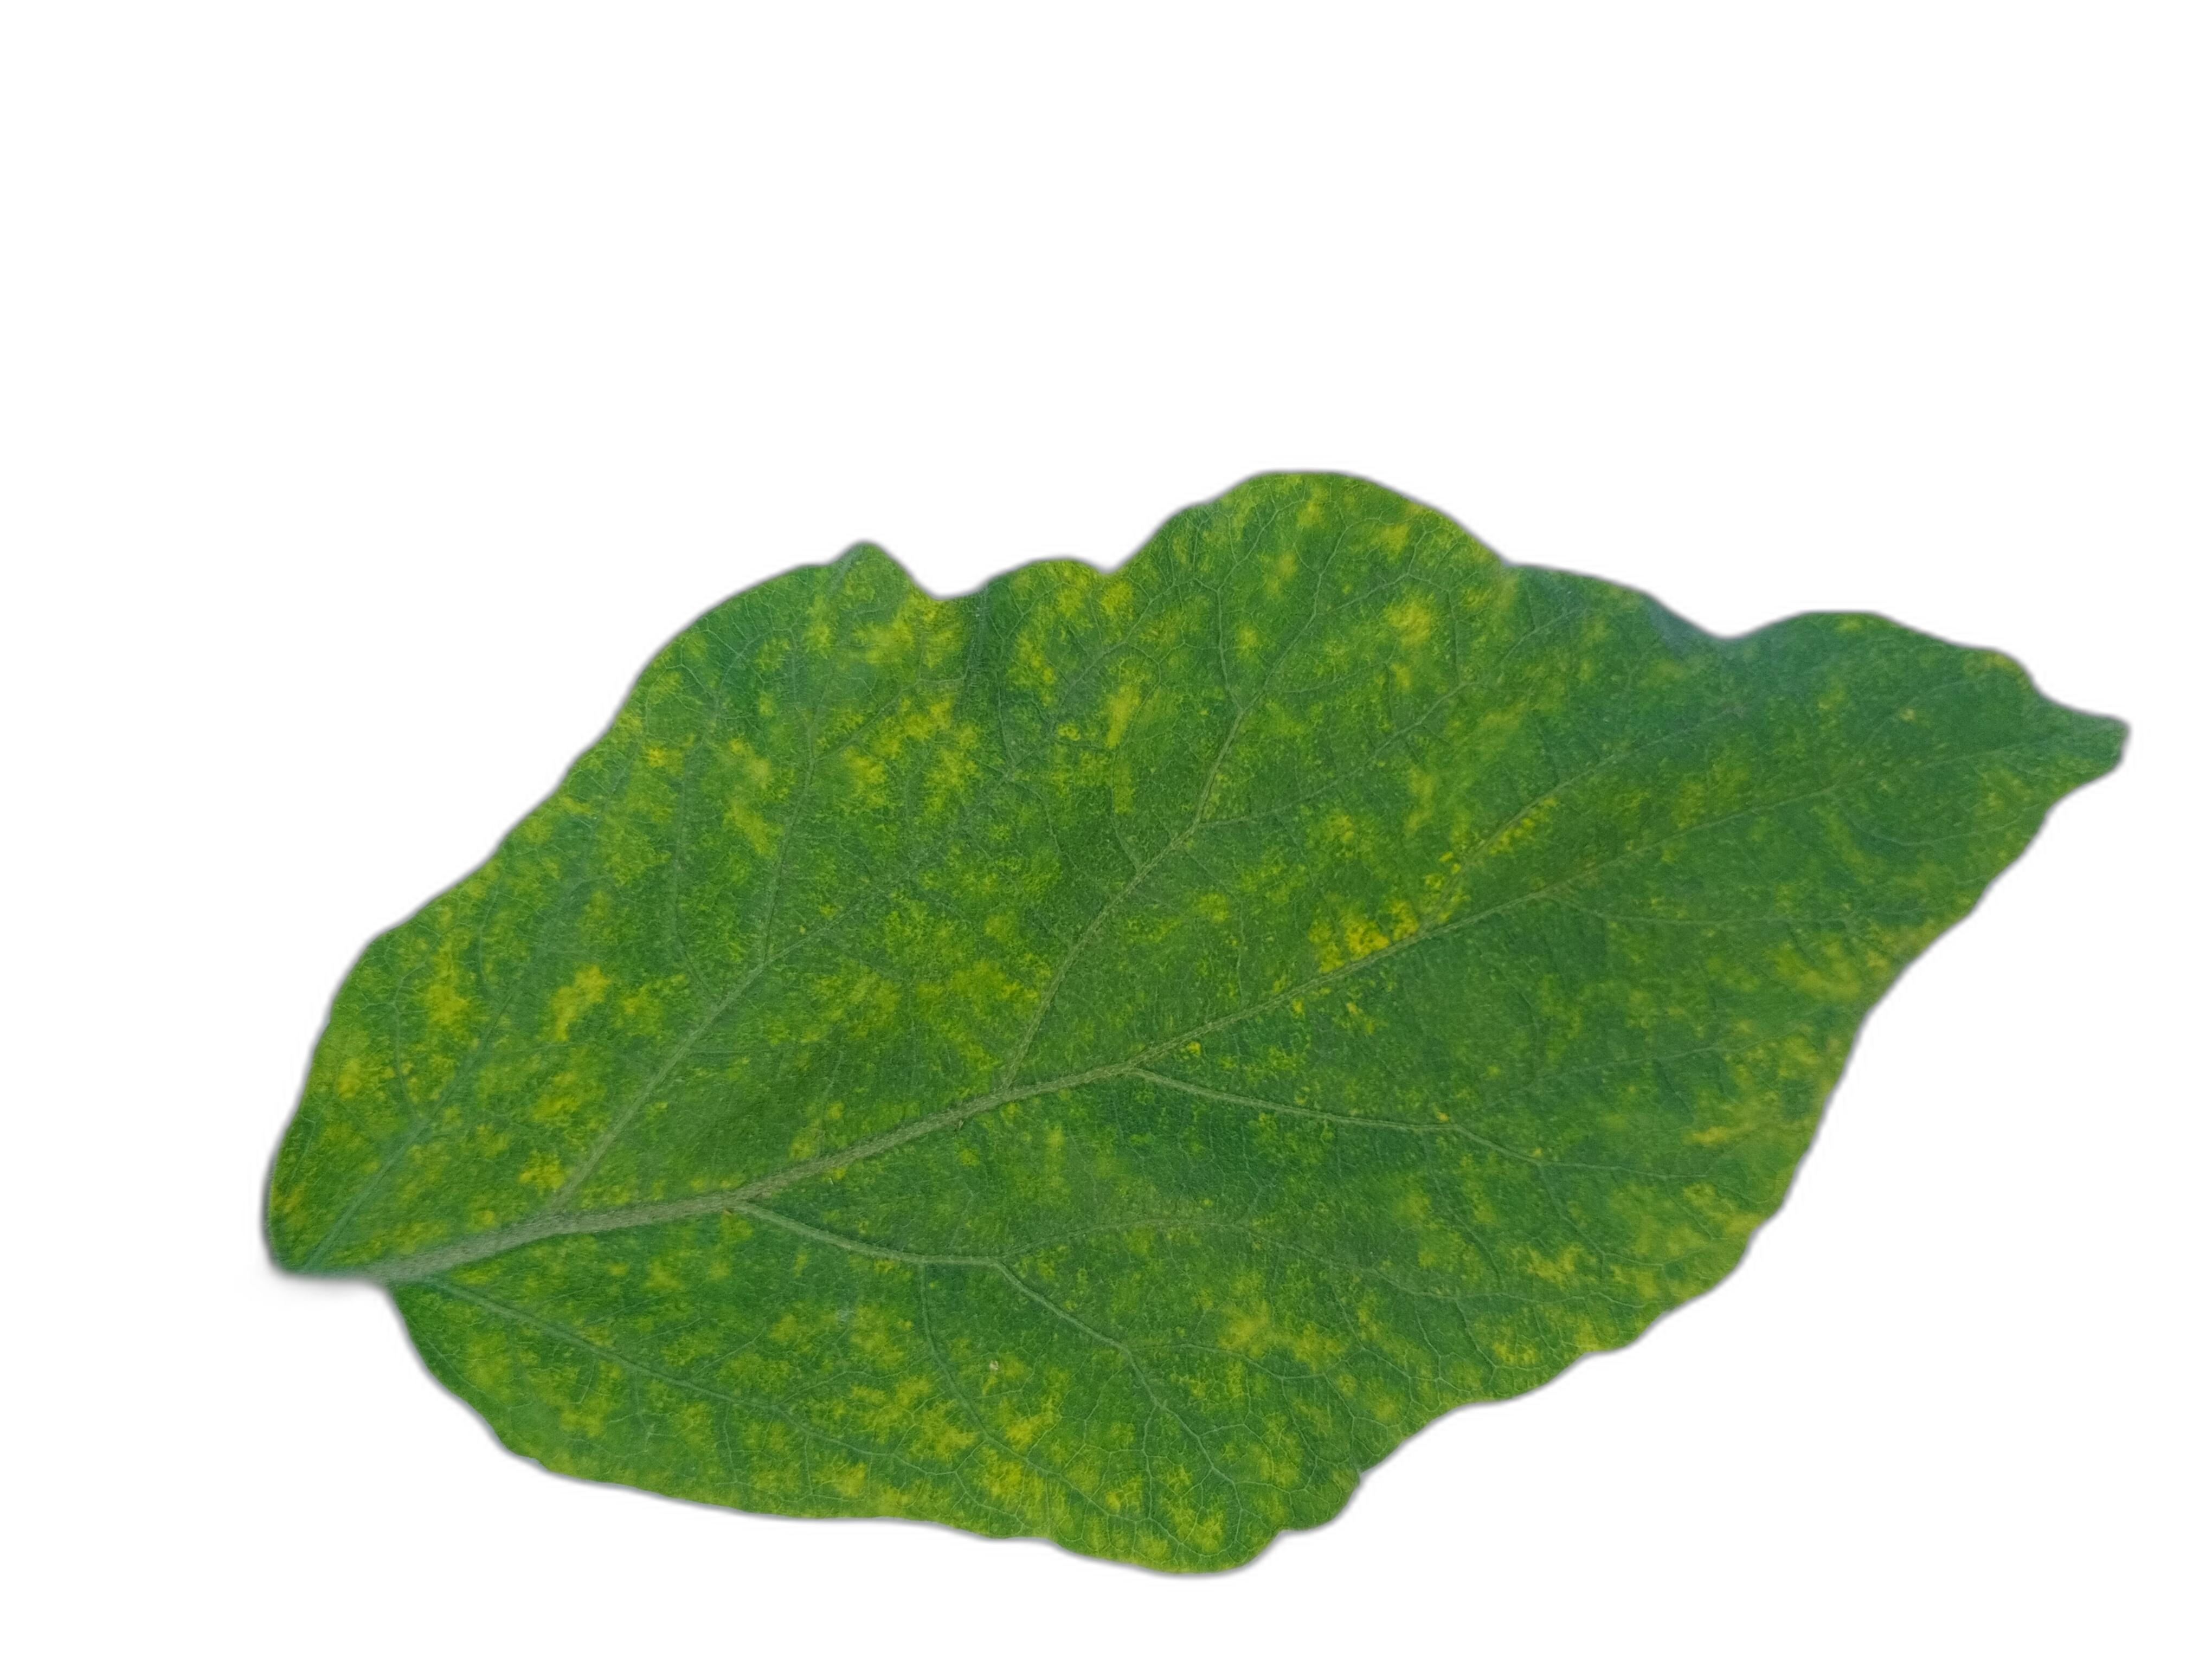
Label: Mosaic Virus Disease